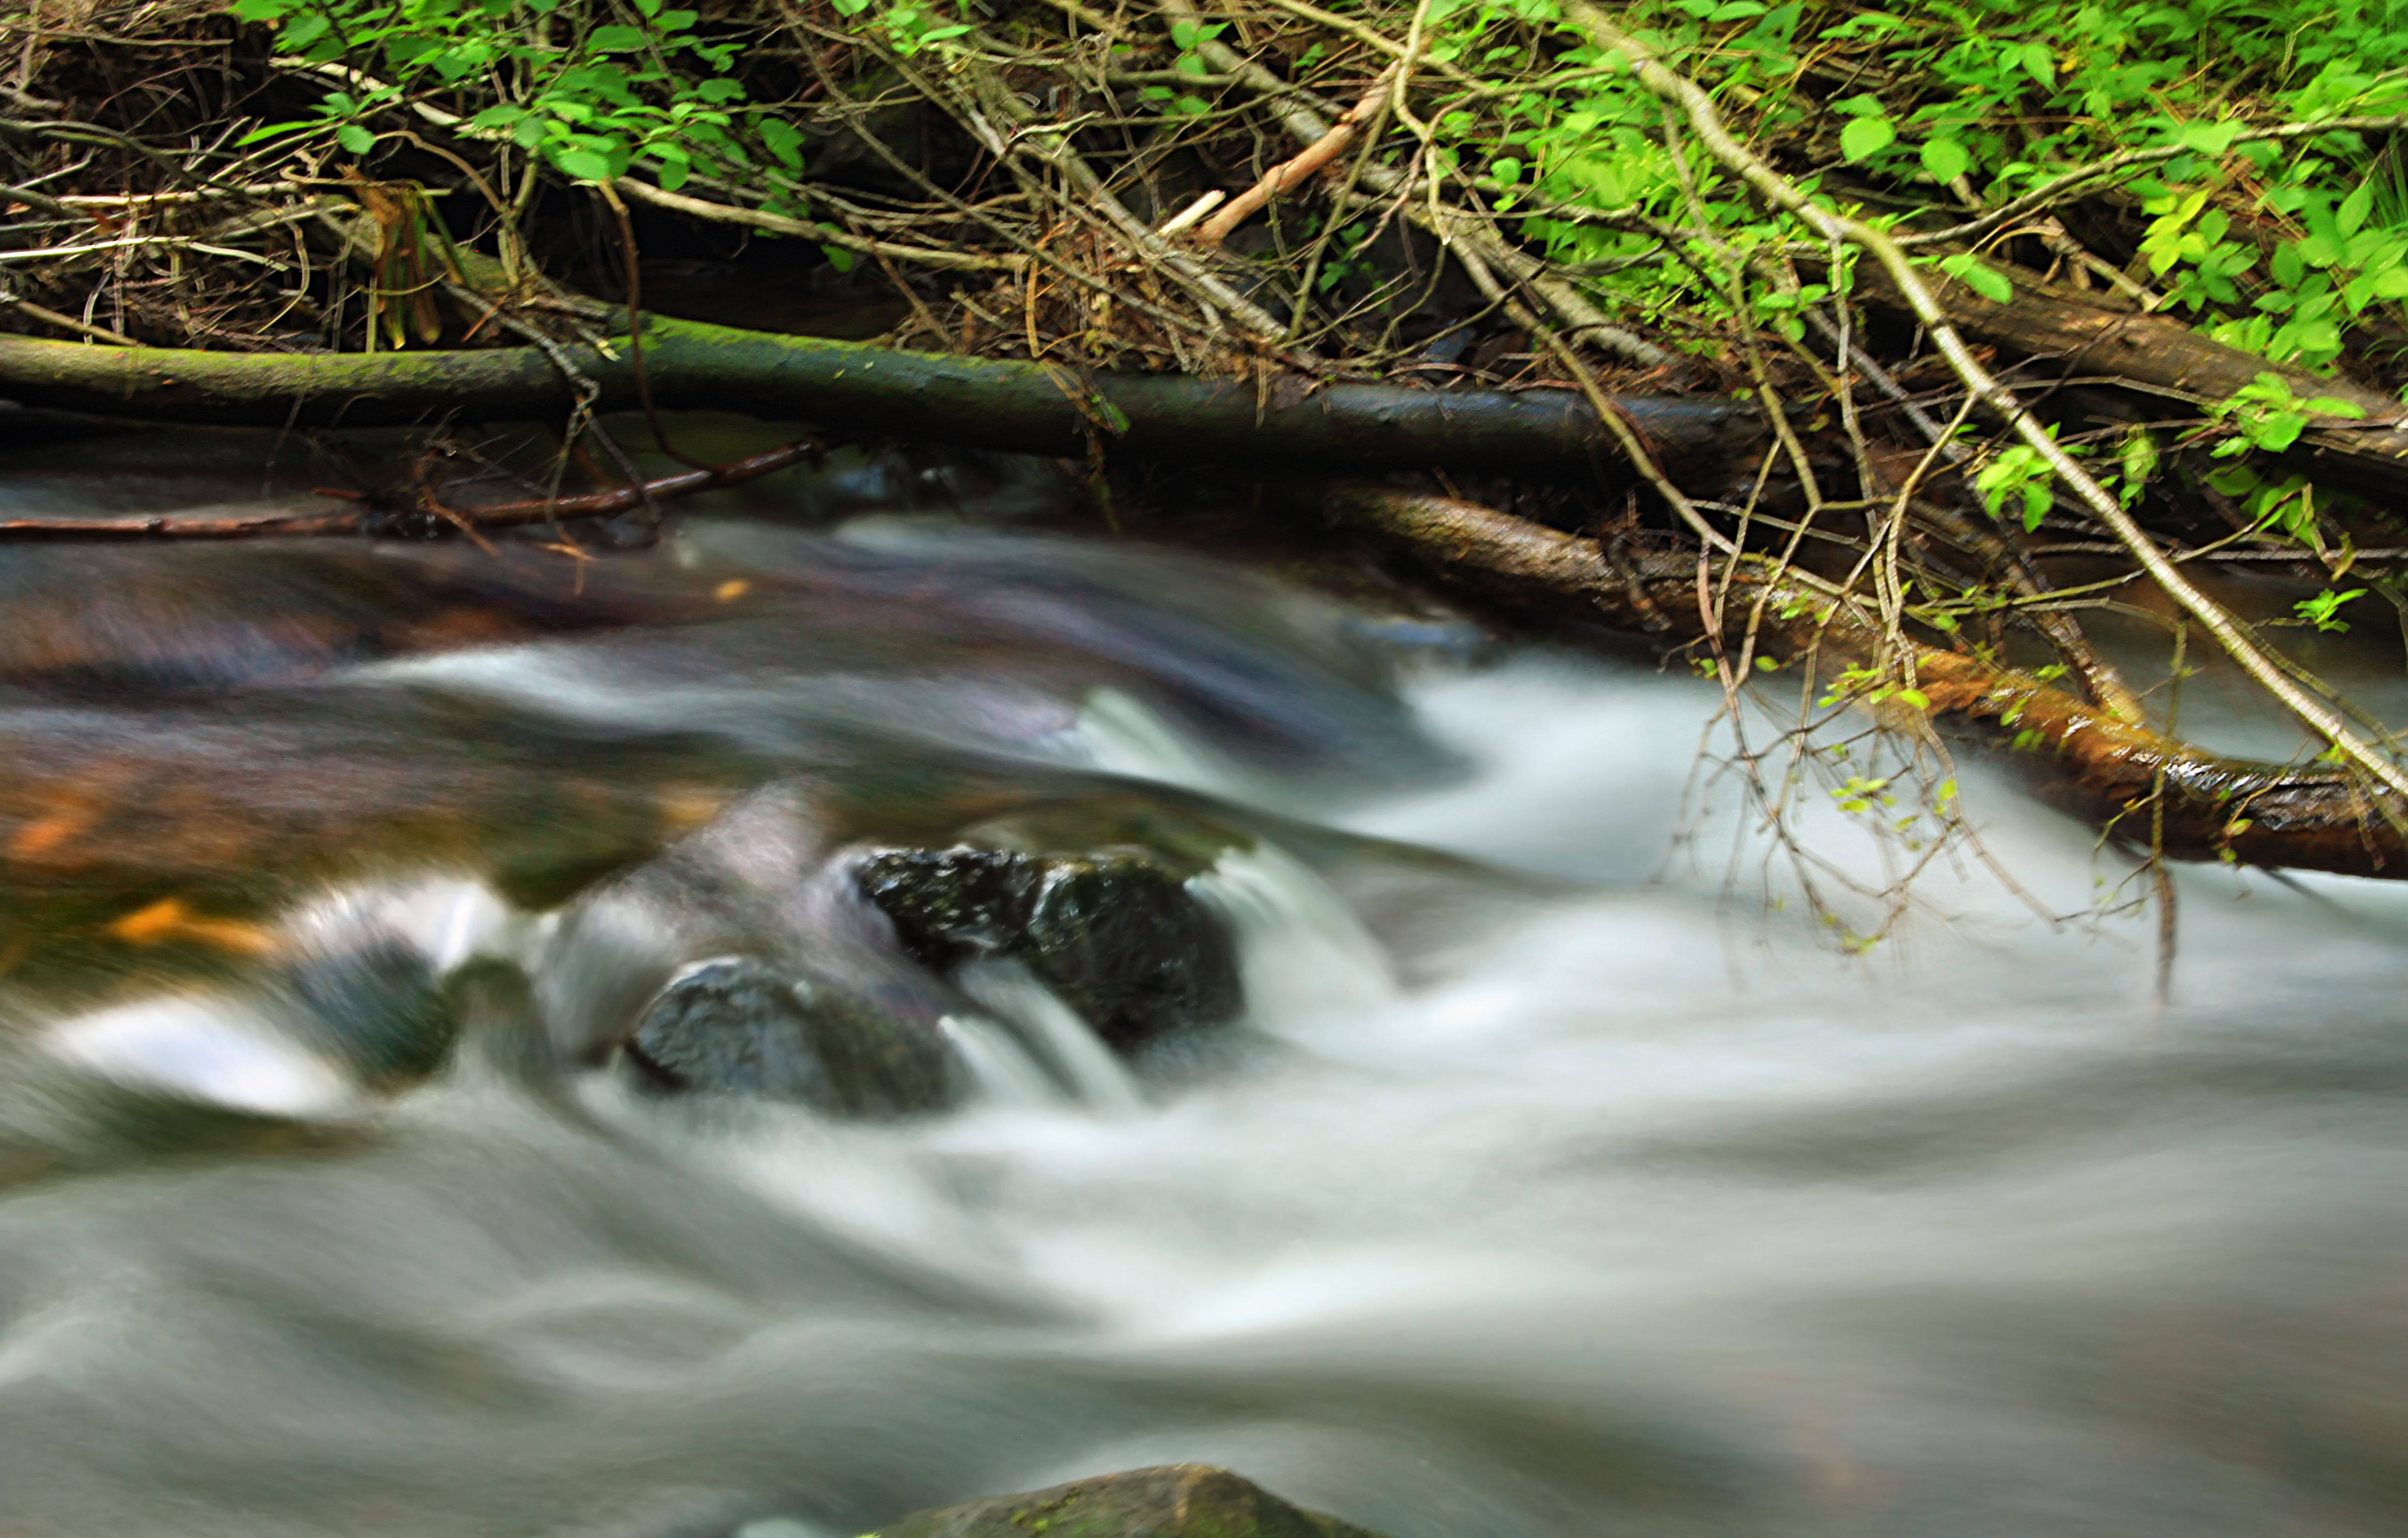
water, nature, forest, creek, hiking, leaf, flower, river, summer, moss, pond, wildlife, stream, jungle, autumn, rapid, body of water, rocks, creativecommons, pennsylvaniawilds, cascades, pennsylvania, centrecounty, moshannonstateforest, alleghenyfronttrail, habitat, water feature, watercourse, huttonrun, recreational fishing